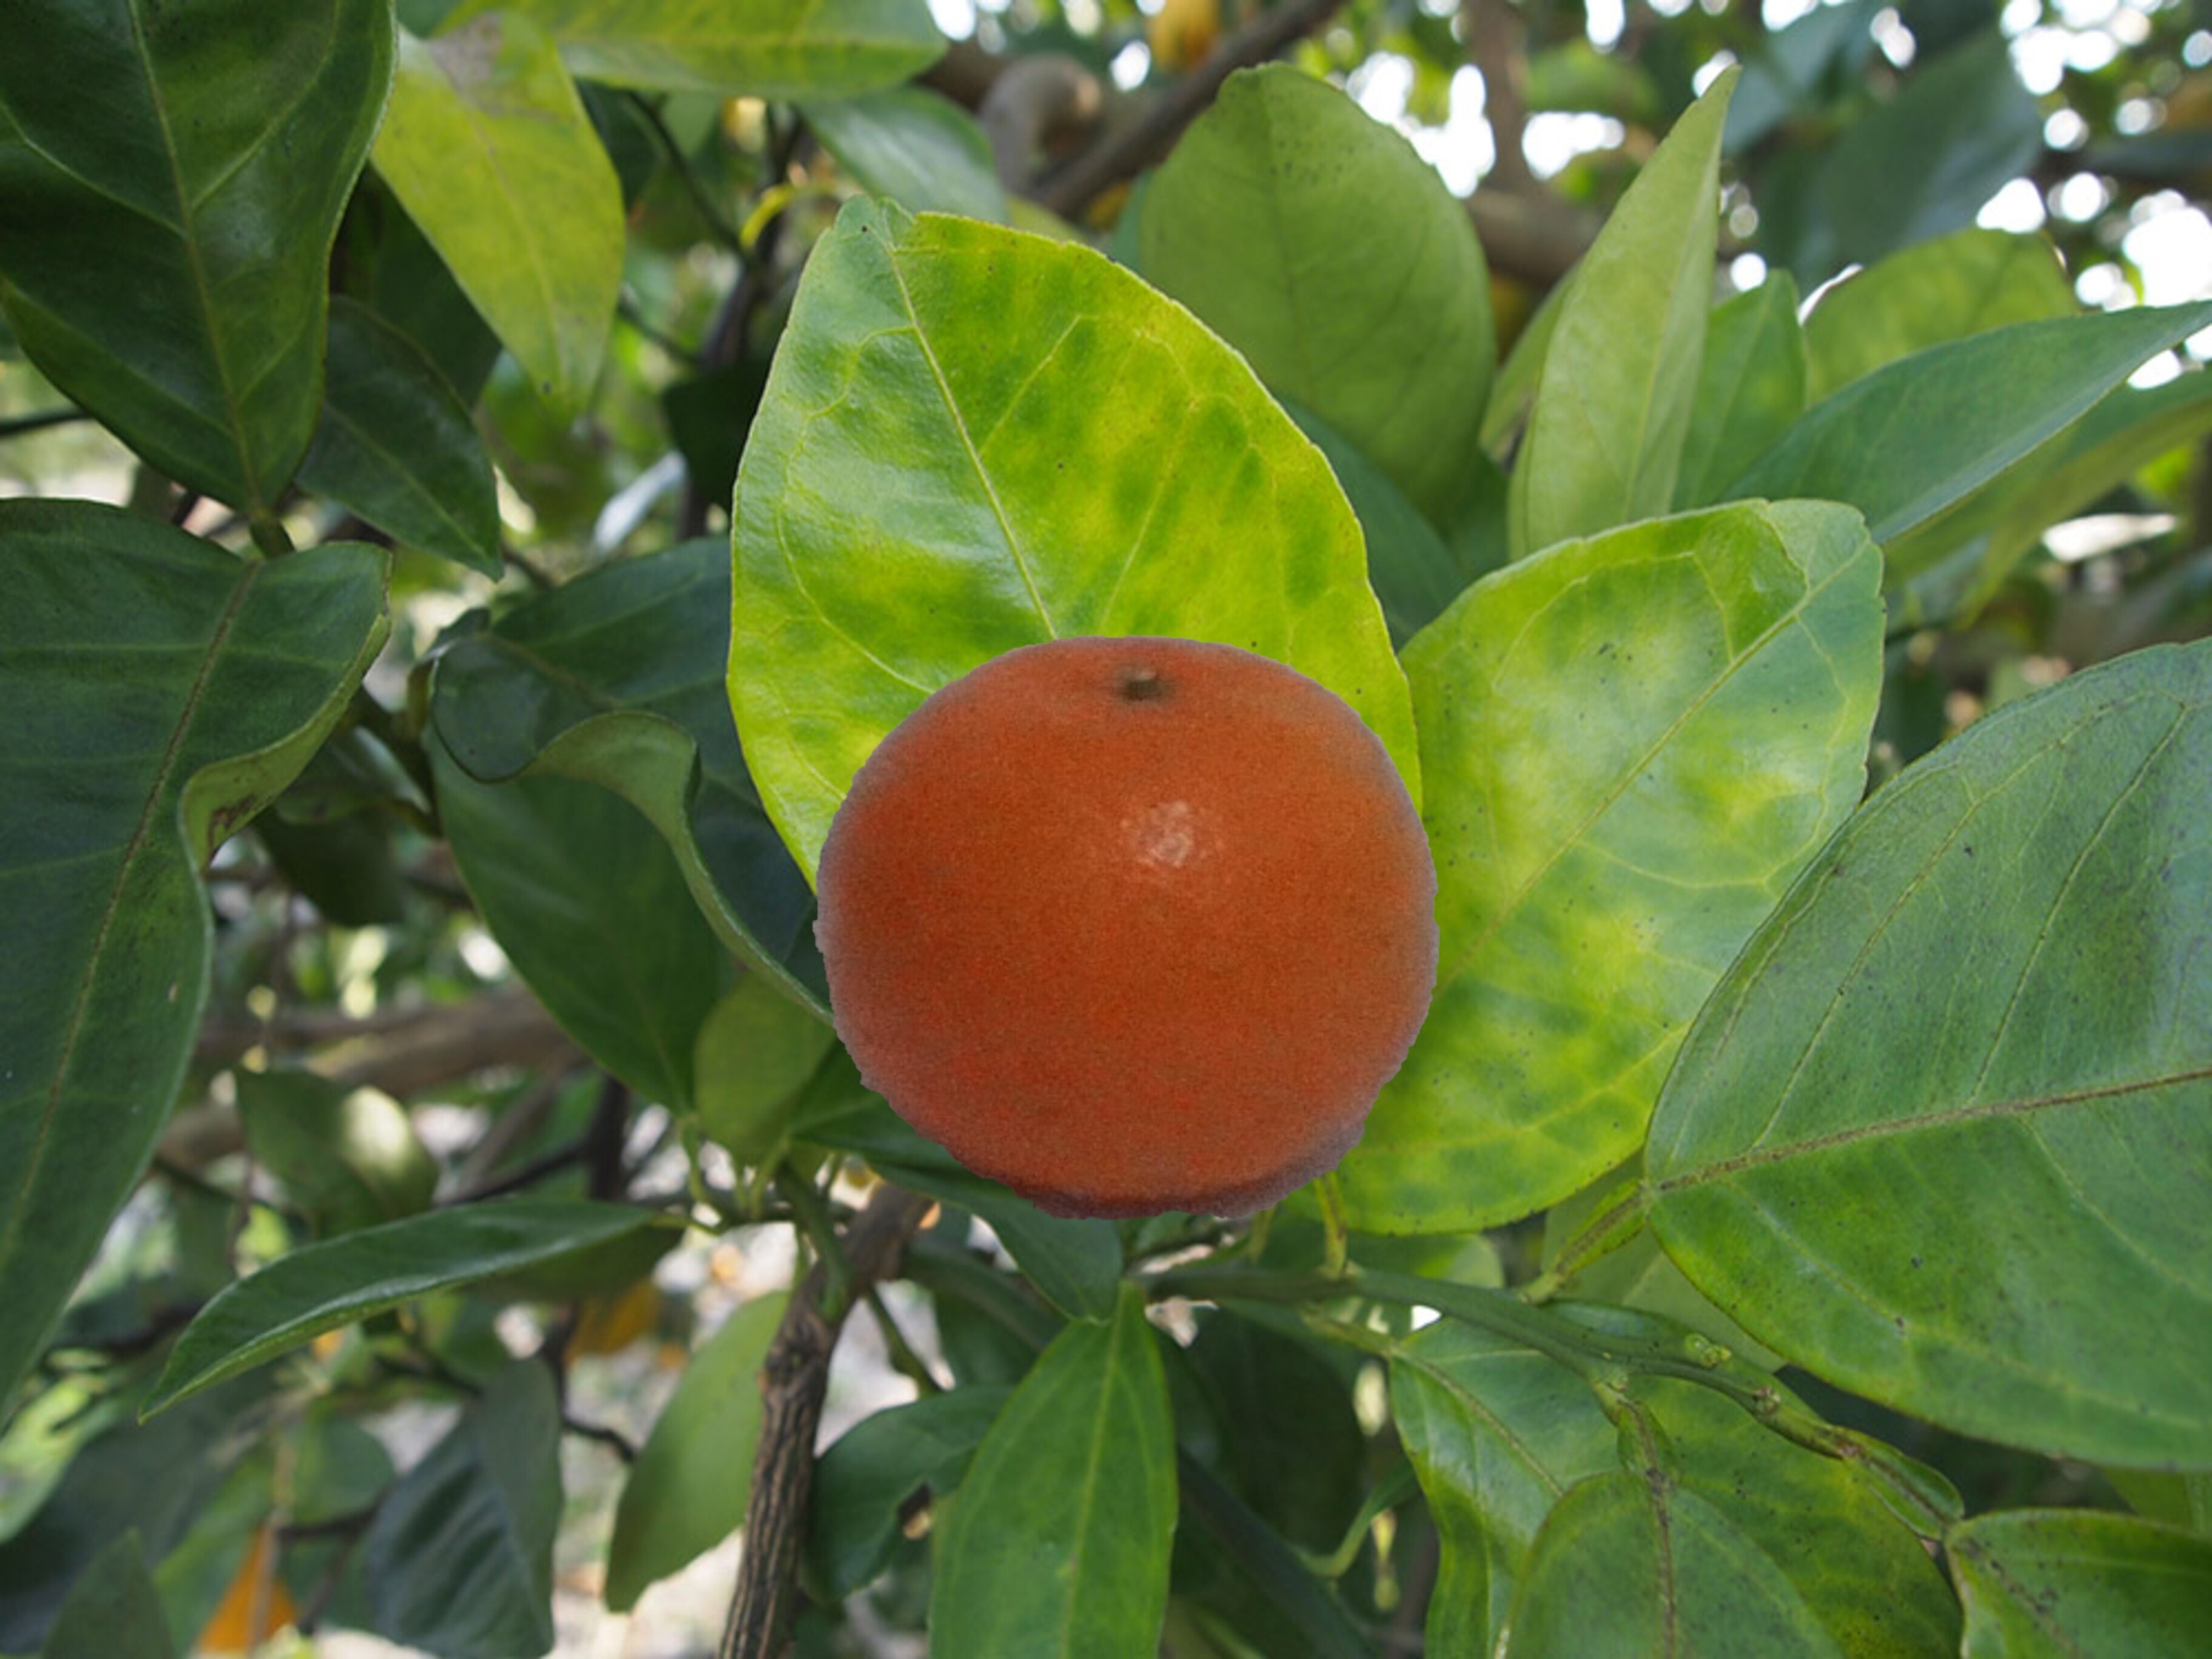
Citrus fruit variety: tankan